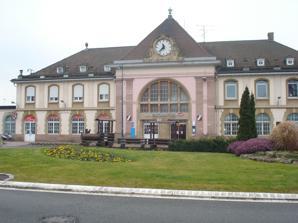
Building: Saint-Louis station
Country: Switzerland
Year built: 1910
Railway station in France Saint-Louis SNCF railway station General information Location 1a Place de la Gare 68300 Saint-Louis Haut-Rhin France Coordinates 47°35′26″N 7°33′21″E / 47.590536°N 7.555856°E / 47.590536; 7.555856 Owned by SNCF Operated by SNCF Line(s) Strasbourg–Basel railway Saint-Louis–Huningue railway Other information Station code 87182139 Services Preceding station TER Grand Est Following station Mulhouse towards Strasbourg A01 Basel SNCF Terminus Saint-Louis-la-Chaussée towards Mulhouse A15 Basel St. Johann towards Basel SNCF Preceding station Basel trinational S-Bahn Following station Saint-Louis-la-Chaussée towards Mulhouse Ville TER Basel St. Johann towards Basel SBB Saint-Louis station ( French : Gare de Saint-Louis ) is the main railway station in the border town of Saint-Louis , Haut-Rhin , France. Services The station is served by regional trains to Mulhouse , Basel and Strasbourg . Basel S-Bahn TER / A15 : hourly or better service between Mulhouse and Basel SBB . TER Grand Est A01 : service between Strasbourg and Basel SBB . References